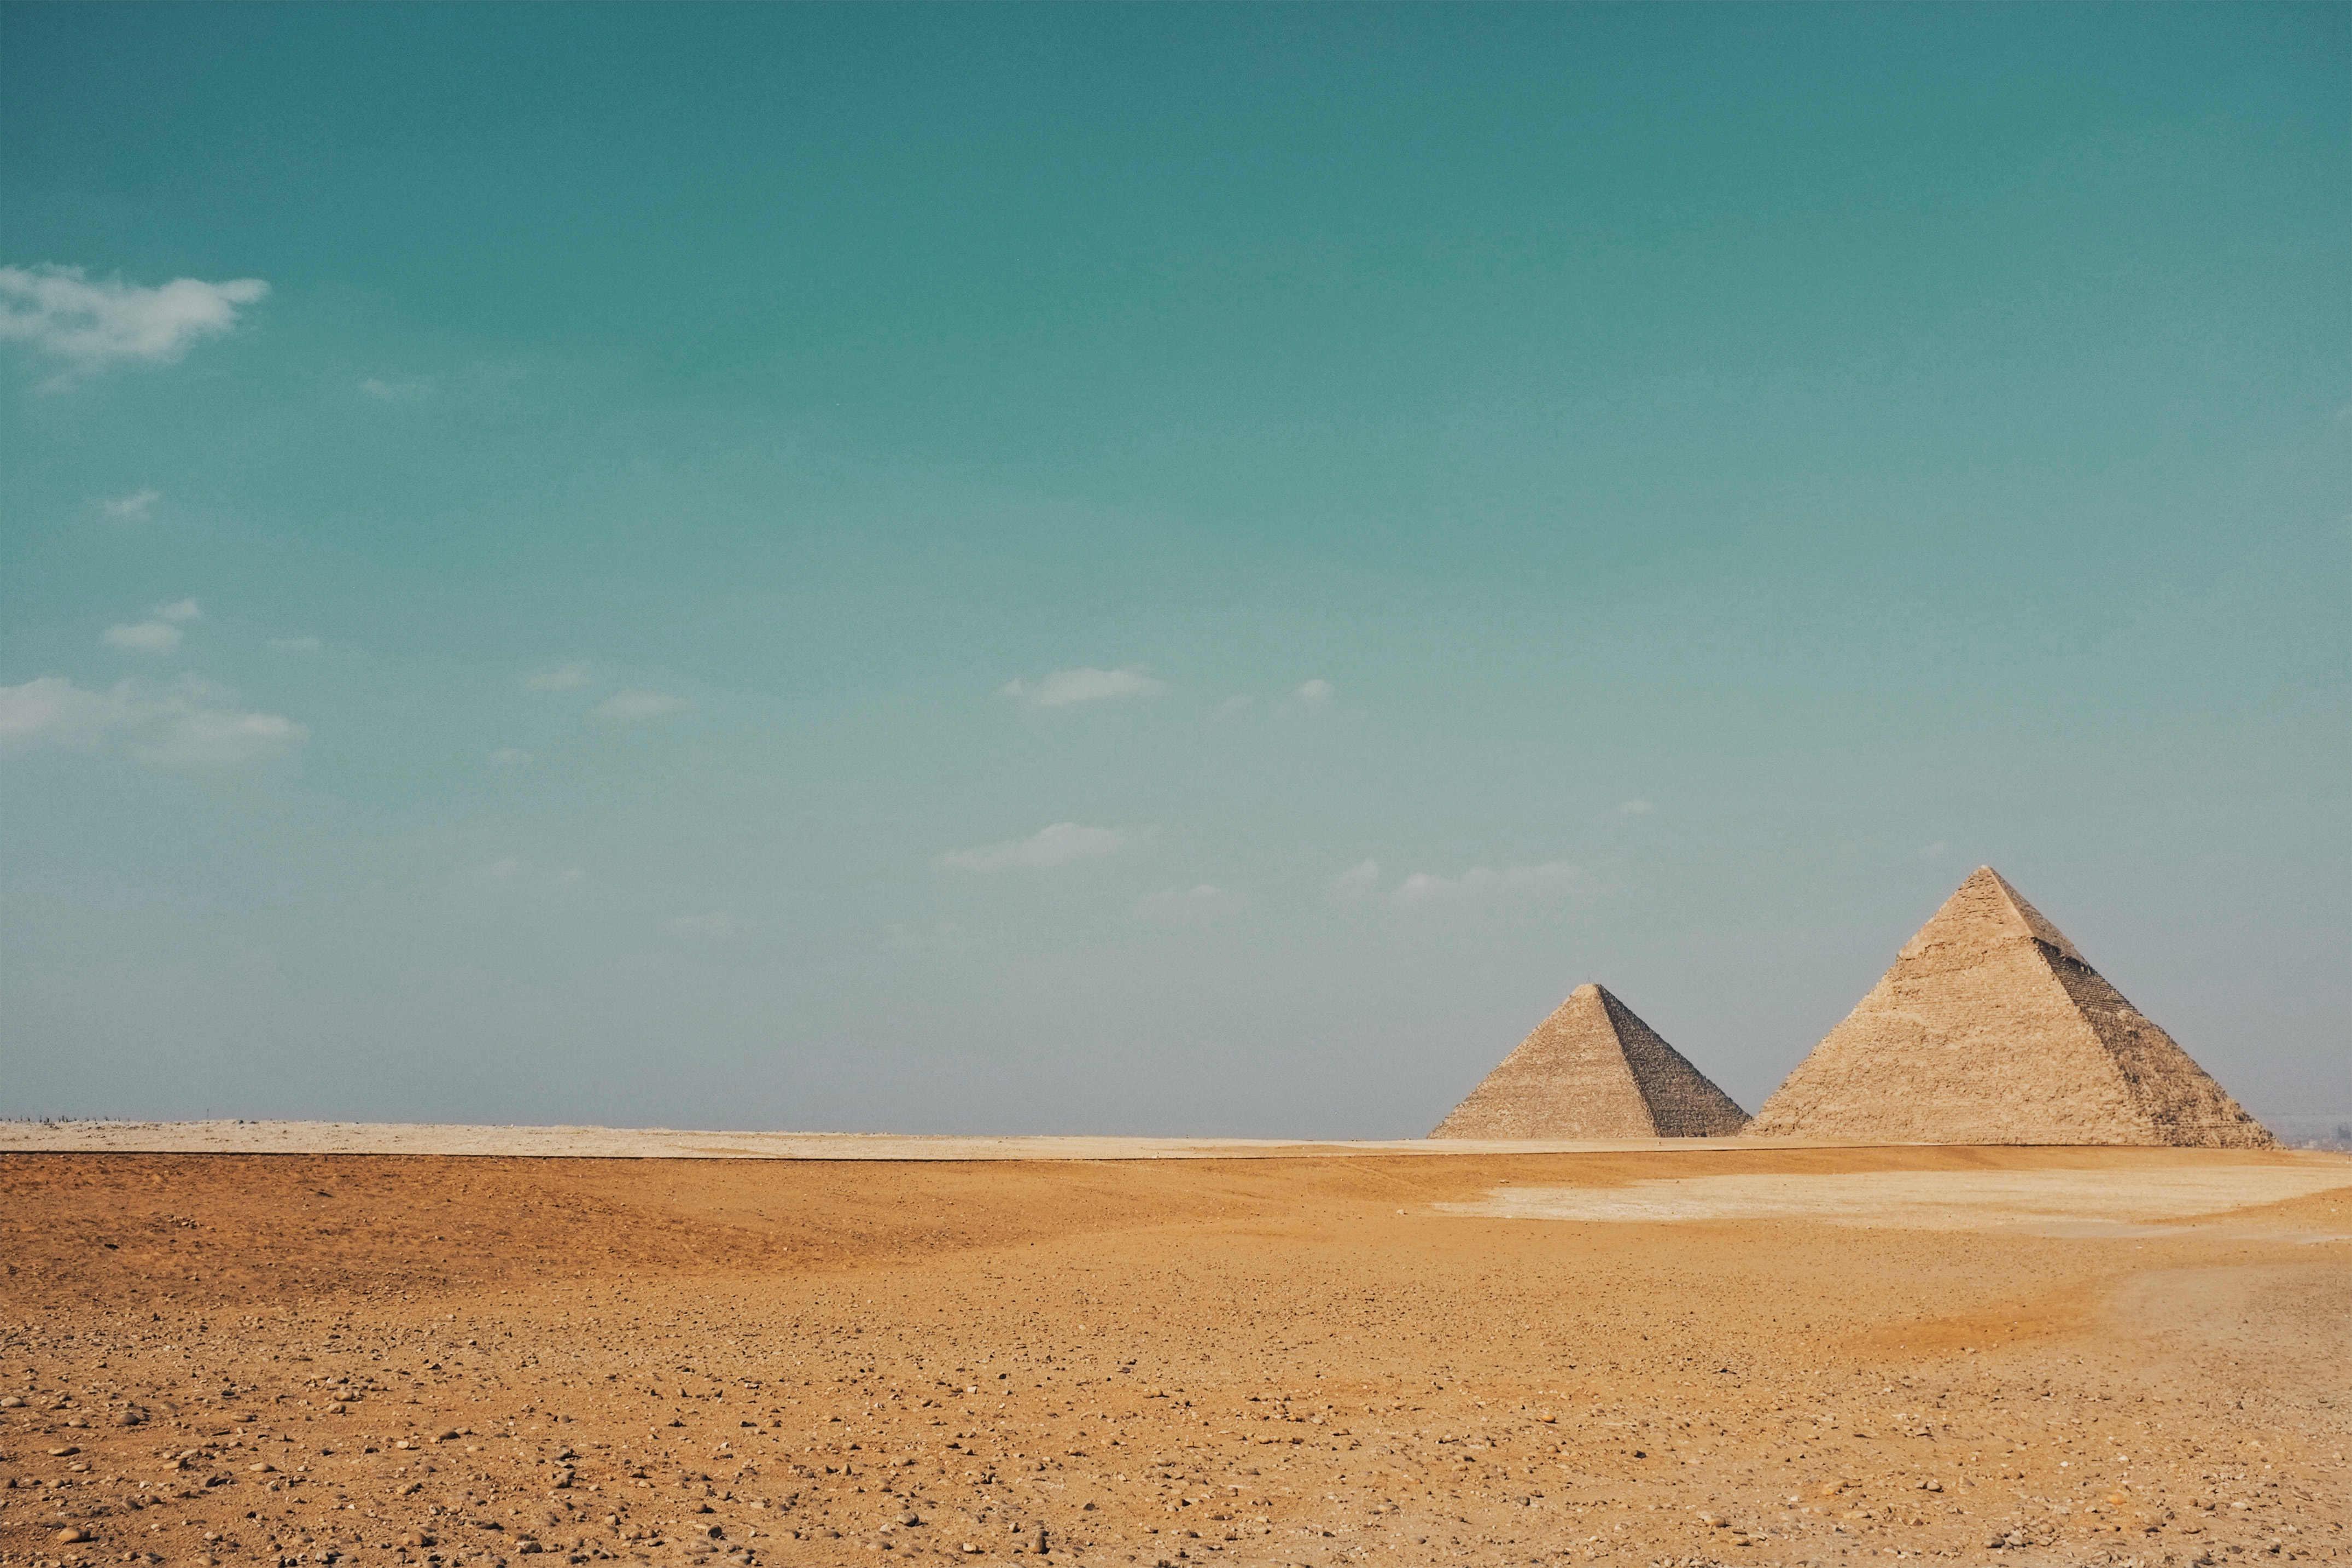
desert, pyramid, natural environment, sand, monument, sky, ecoregion, landscape, aeolian landform, soil, historic site, sahara, plain, unesco world heritage site